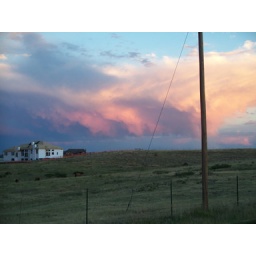
This was a storm cloud developing over some new houses that I wish I could buy. :)